Pennsylvania Turnpike

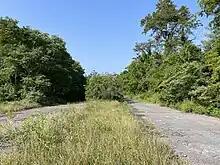
The abandoned Pennsylvania Turnpike in 2023

The turnpike opened at midnight on October 1, 1940, between Irwin and Carlisle; the day before the opening, motorists lined up at the Irwin and Carlisle interchanges. Homer D. Romberger, a feed and tallow driver from Carlisle, was the first motorist to enter the turnpike at Carlisle; Carl A. Boe of McKeesport was the first motorist to enter at Irwin. Boe was flagged down by Frank Lorey and Dick Gangle, the turnpike's first hitchhikers. On October 6 (the first Sunday after the turnpike's opening), traffic was congested at toll plazas, tunnels, and service plazas.